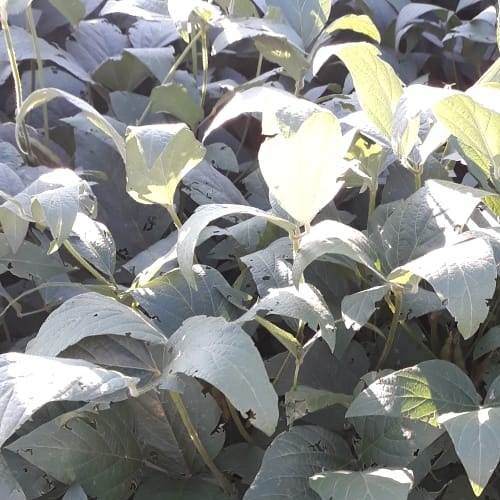
Label: Diabrotica_speciosa